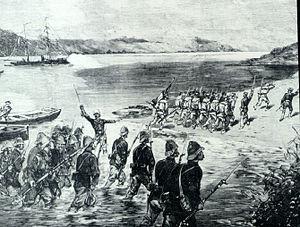
Le siège de Tourane, de septembre 1858 à mars 1860, est un épisode mineur de la campagne de Cochinchine. Il s'agit d'une expédition punitive franco-espagnole dirigée par l'amiral Charles Rigault de Genouilly. Elle réussit à s'emparer des forts de la baie de Tourane, mais fut obligée de réembarquer après vingt mois sur place, sans succès décisif.
13 février : les explorateurs britannique John Hanning Speke et Richard Francis Burton atteignent le Lac Tanganyika à Ujiji.